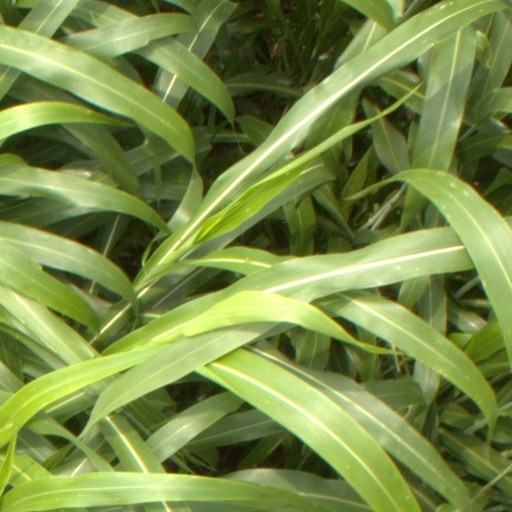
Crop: sorghum